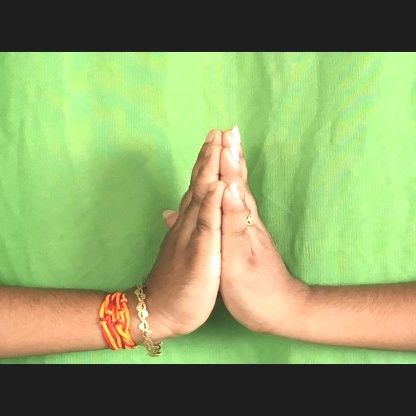
Mudra: Anjali